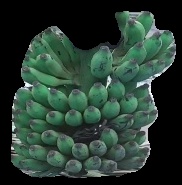
Variety: elakki-bale
Grade: grade3